Hasidic Judaism

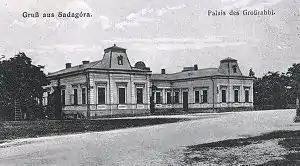
Palace of the Ruzhin dynasty, known for its "royal" mannerism, in Sadhora

The opening of the 19th century saw the Hasidic sect transformed. Once a rising force outside the establishment, the "tzaddiqim" now became an important and often dominant power in most of Eastern Europe. The slow process of encroachment, which mostly begun with forming an independent "Shtibel" and culminated in the Righteous becoming an authority figure (either alongside or above the official rabbinate) for the entire community, overwhelmed many towns even in "Misnagdic" stronghold of Lithuania, far more so in Congress Poland and the vast majority in Podolia, Volhynia and Galicia. It began to make inroads into Bukovina, Bessarabia and the westernmost frontier of autochthonic pre-WWII Hasidism, in northeastern Hungary, where the Seer's disciple Moses Teitelbaum (I) was appointed in Ujhely.